Jonathan Cohn

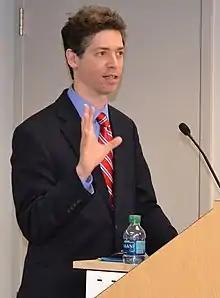
Cohn in 2012

Jonathan Scott Cohn (born 1969) is an American author and journalist who writes mainly on United States public policy and political issues. Formerly the executive editor of "The American Prospect", a senior editor at "The New Republic", and a senior national correspondent at "The Huffington Post", in 2025 he began writing a newsletter, "The Breakdown", published by "The Bulwark".